Survivor Series (2000)

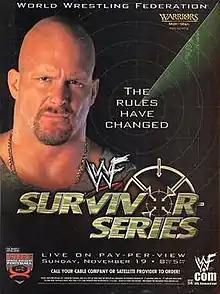
Promotional poster featuring Stone Cold Steve Austin

The 2000 Survivor Series was a professional wrestling pay-per-view (PPV) event produced by the World Wrestling Federation (WWF, now WWE). It was the 14th annual Survivor Series and took place on November 19, 2000, at the Ice Palace in Tampa, Florida. The main event was a No Disqualification match between Stone Cold Steve Austin and Triple H. The match resulted in a no contest when the action spilled to the backstage area.